Balboa, Panama

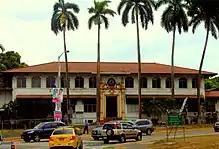
Former YMCA Building in 2014

The town of Balboa, founded by the United States during the construction of the Panama Canal, was named after Vasco Núñez de Balboa, the Spanish conquistador credited with discovering the Pacific Ocean. The name was suggested to the Panama Canal Zone authorities by the Peruvian ambassador to Panama. The hilly area north of Panama City was home to a few subsistence ranches and unused marshlands prior to being drained, filled, and leveled by the United States Army Corps of Engineers.